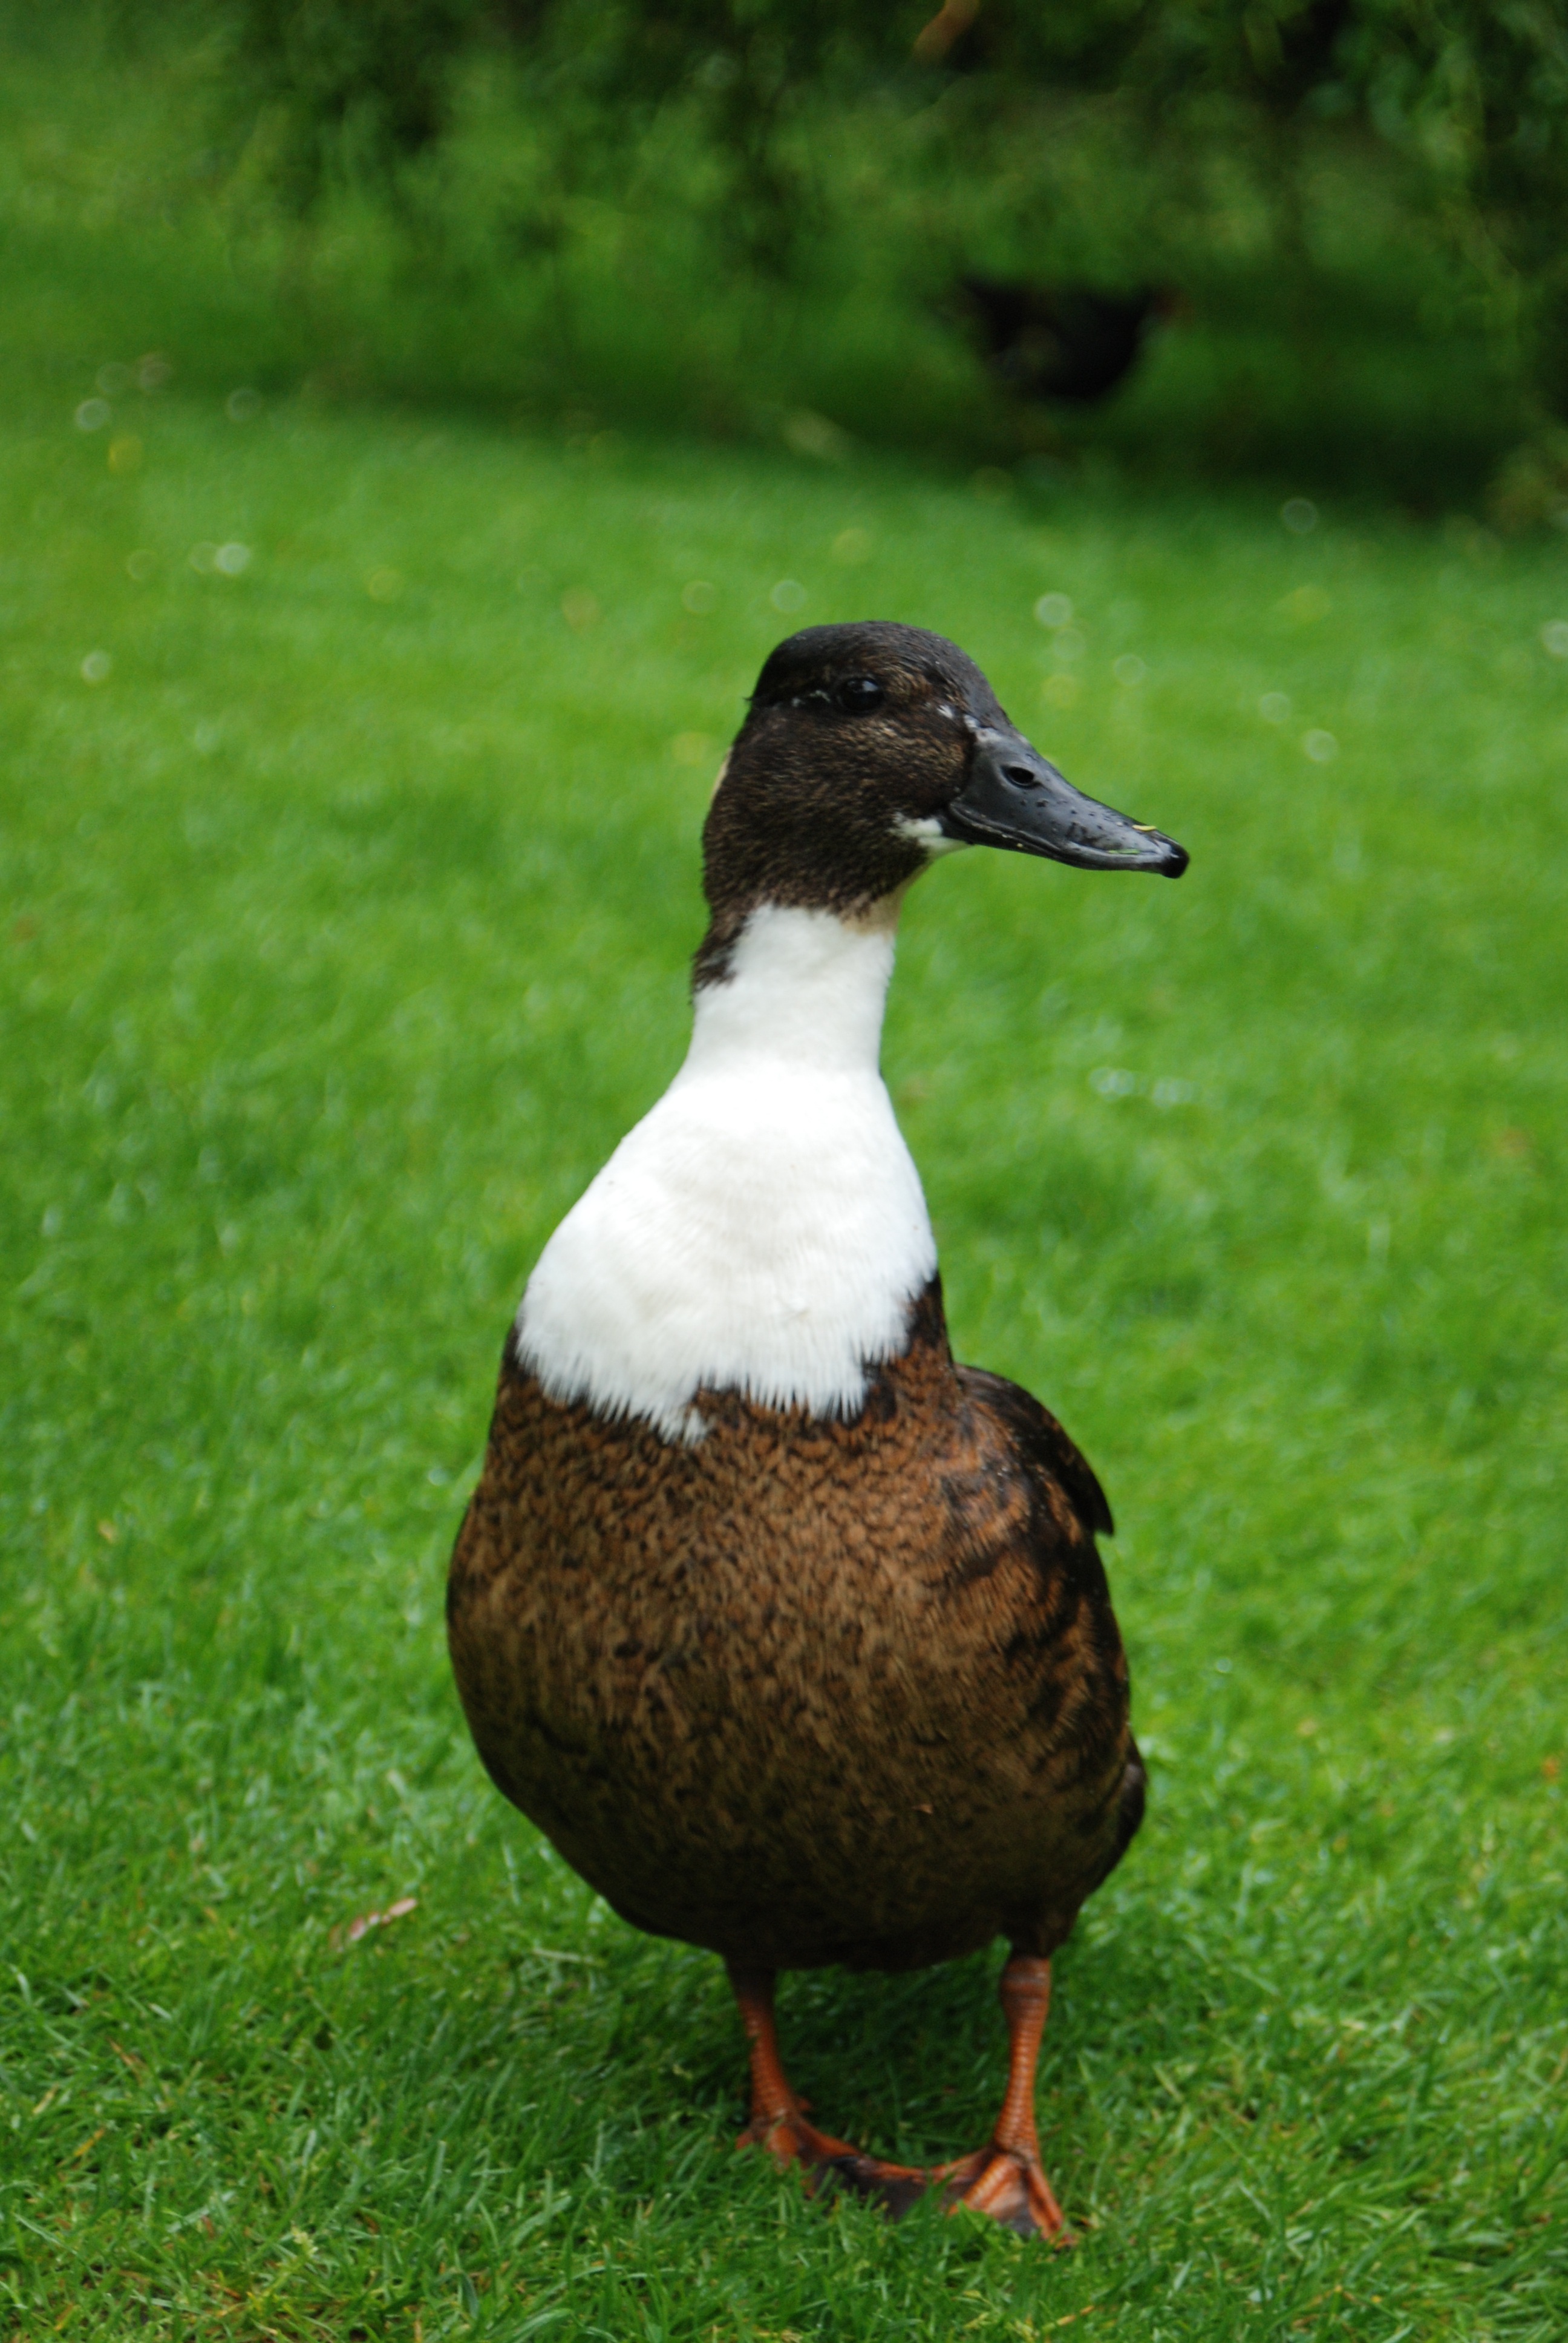
grass, bird, animal, wildlife, beak, park, fowl, fauna, poultry, duck, goose, vertebrate, waterfowl, water bird, mallard, canard, ducks geese and swans